March First Movement

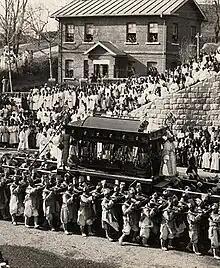
Gojong's funeral procession (March 1, 1919)

After the conclusion of the war, various nations participated in the 1919–1920 Paris Peace Conference, during which the sovereignty of a number of nations was discussed.